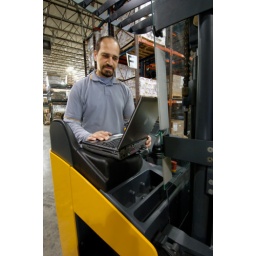
Man using laptop on forklift truck in warehouse